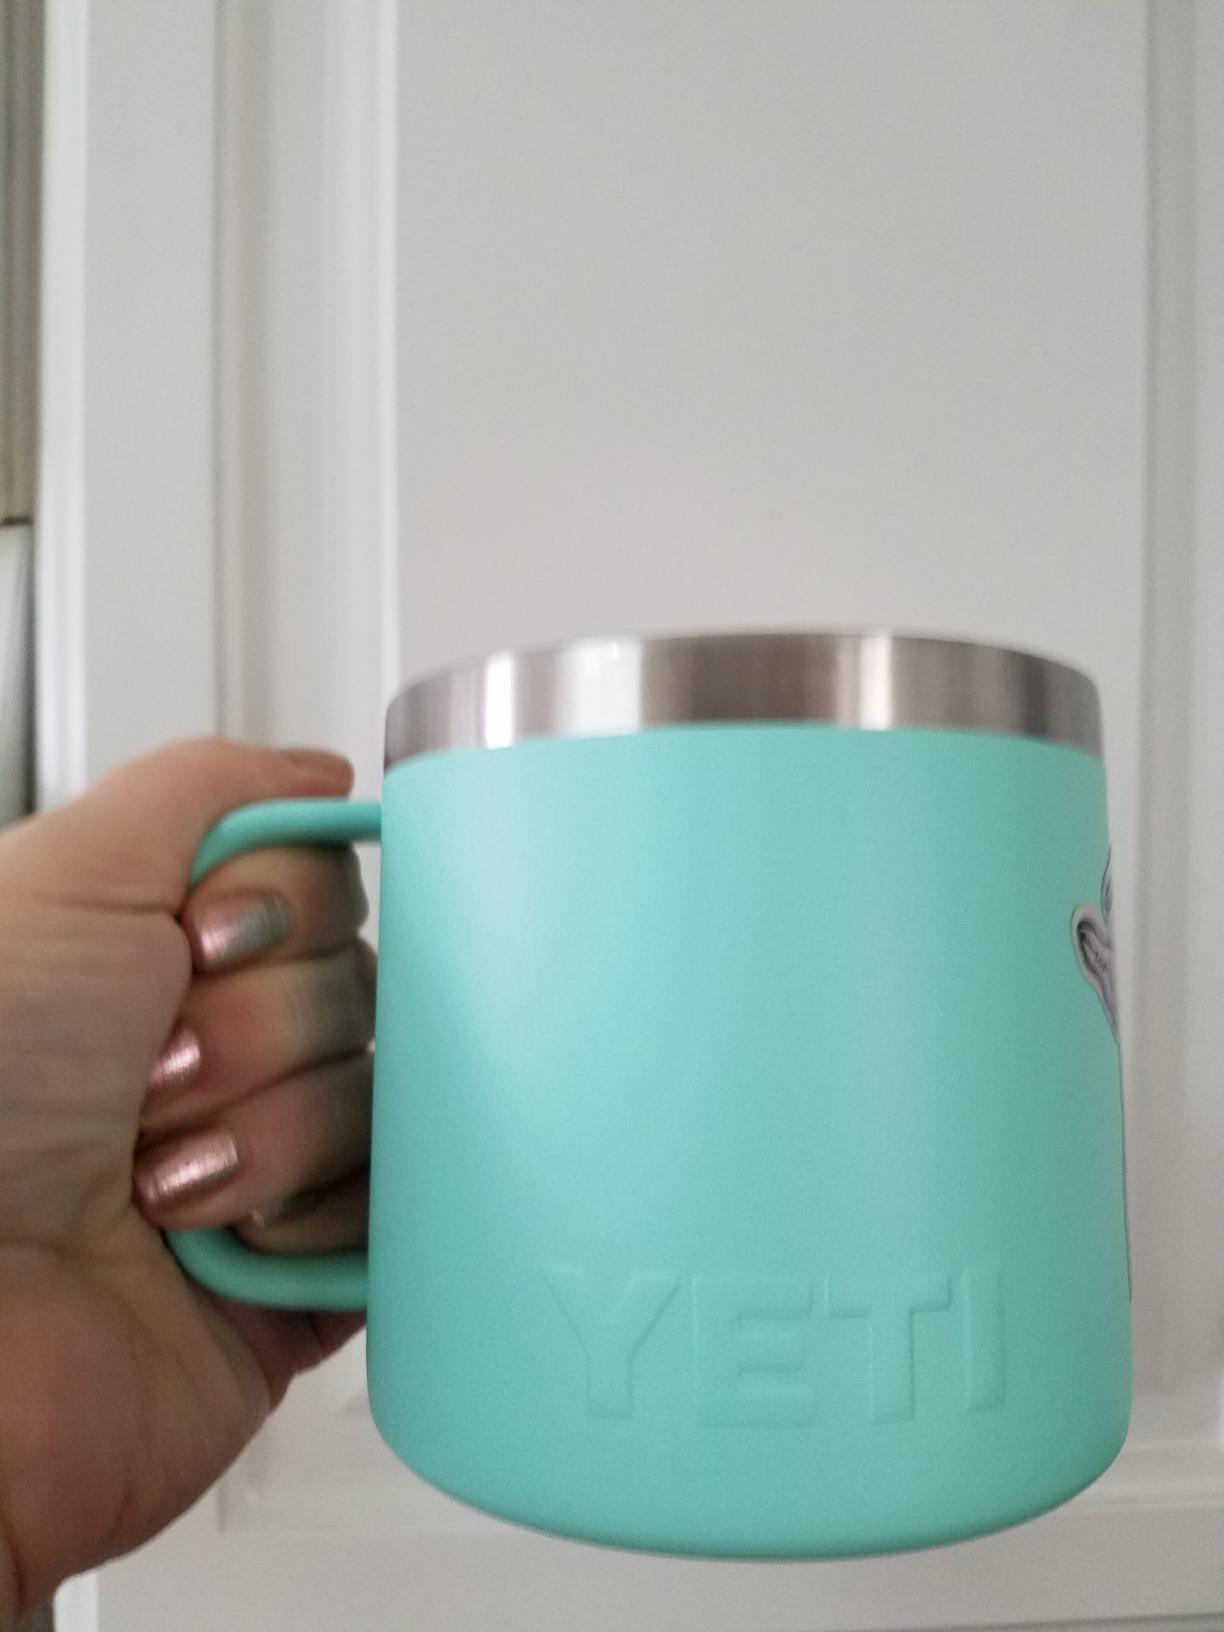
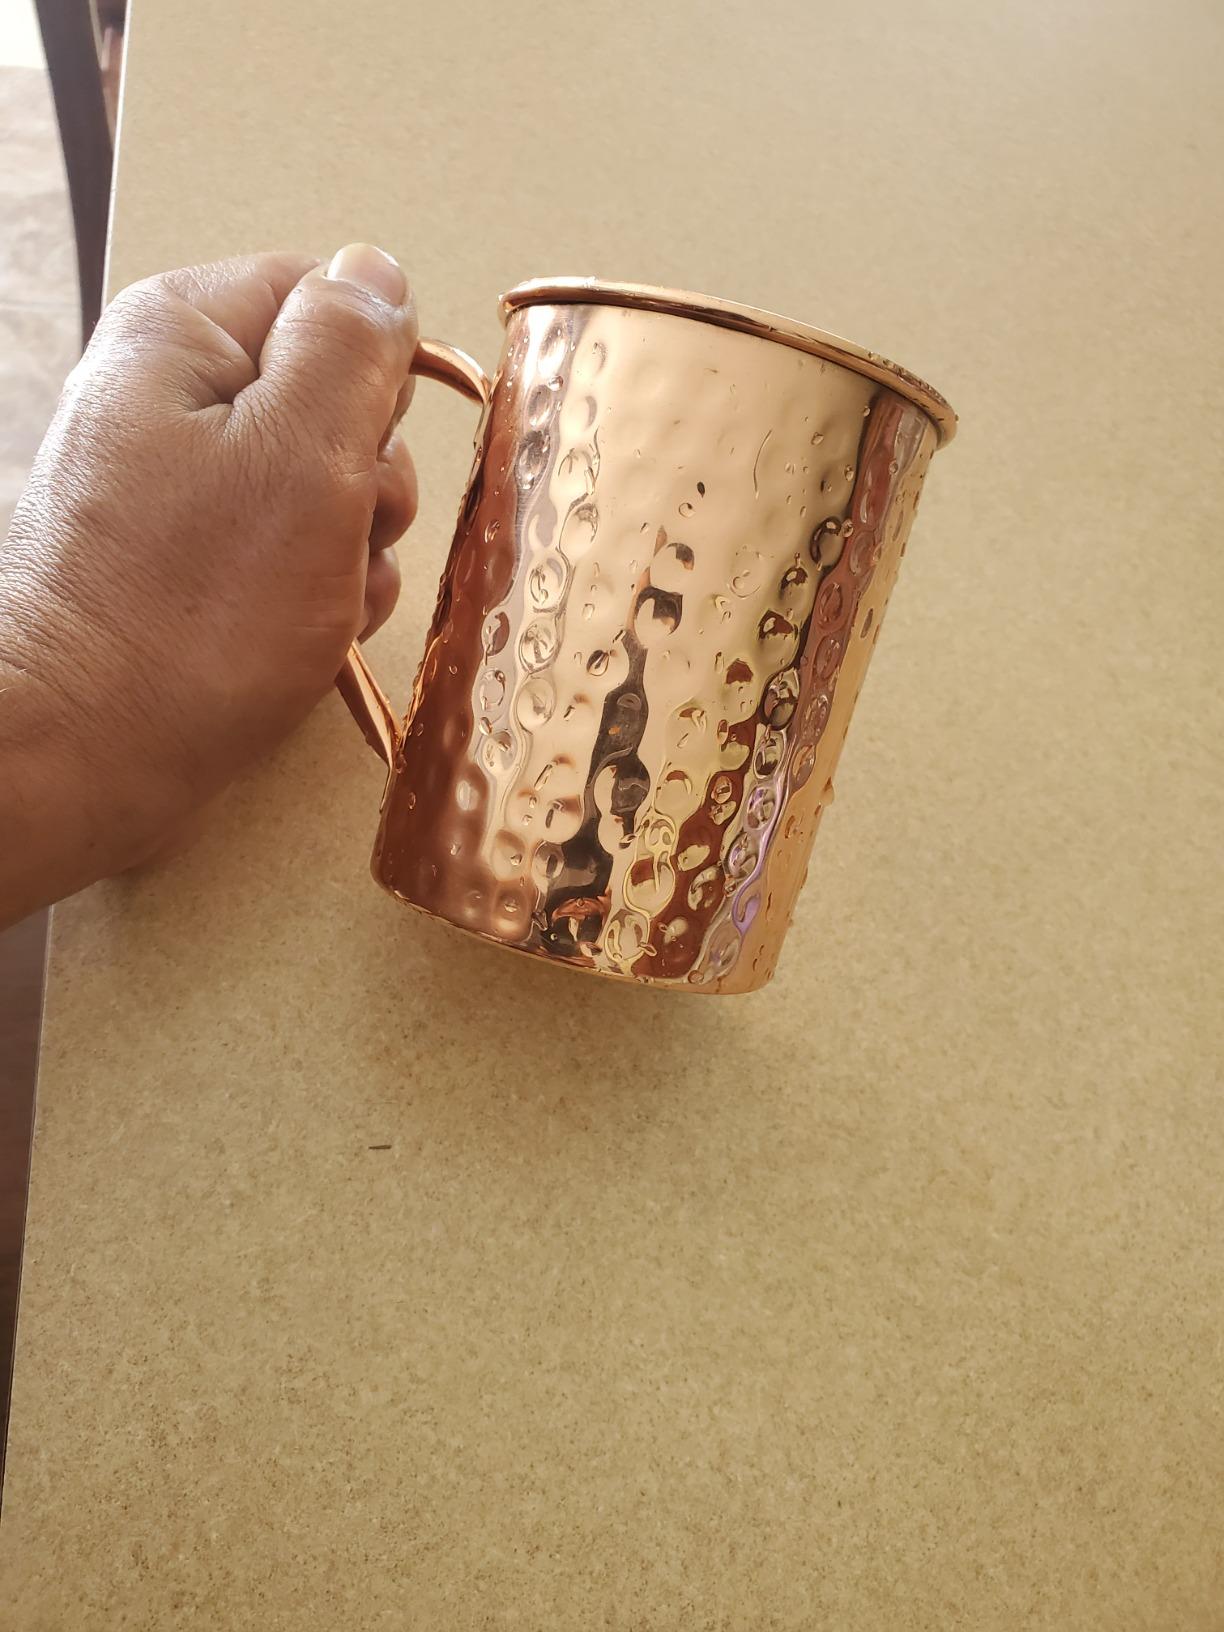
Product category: items_mug
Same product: no